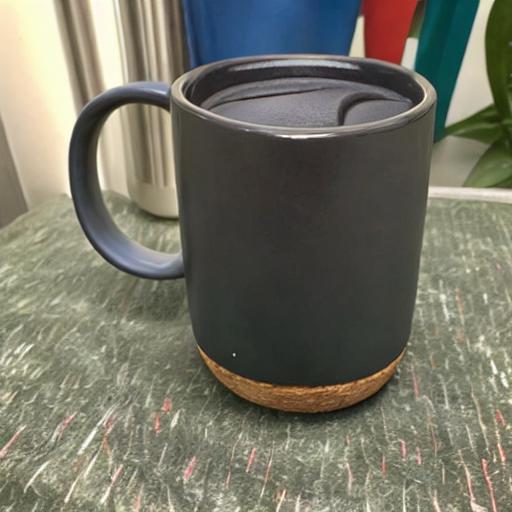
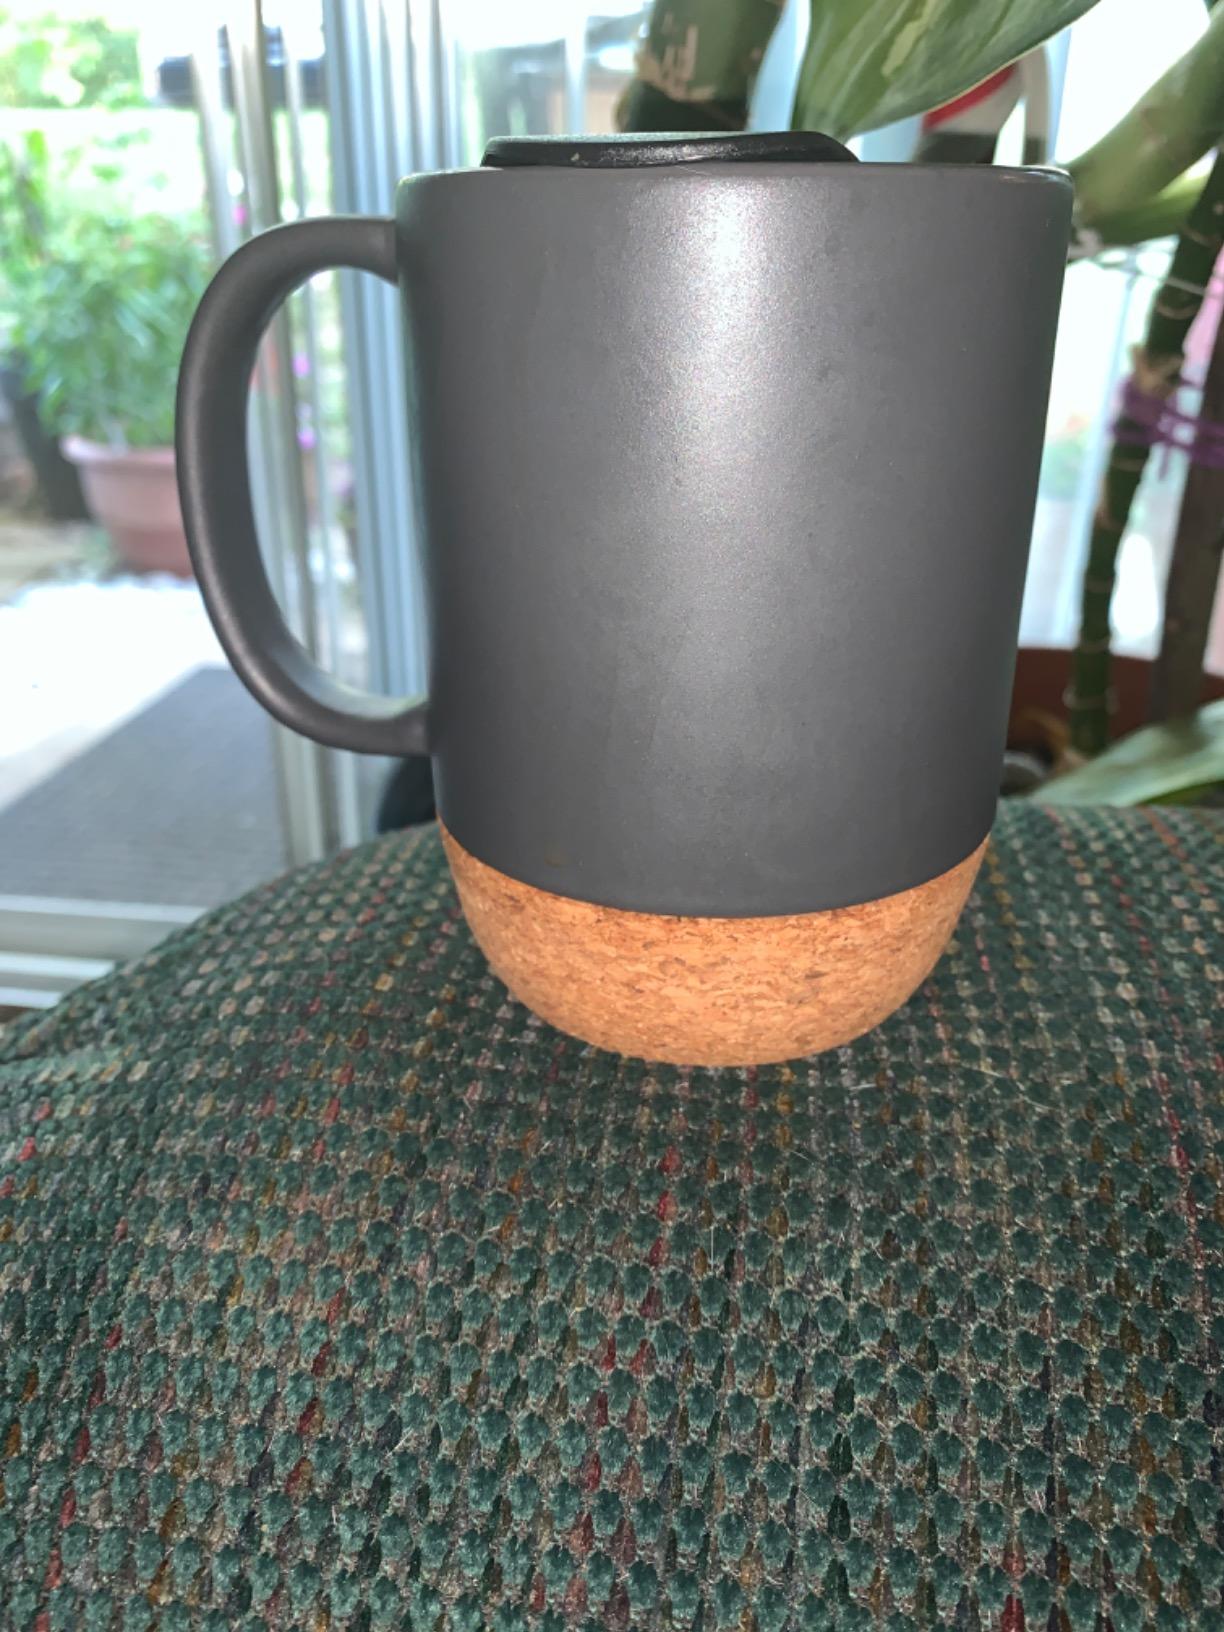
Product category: items_mug
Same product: no